Twelve-tone technique

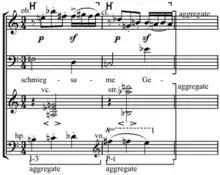
Aggregates spanning several local set forms in Schoenberg's "Von heute auf morgen".

A "cross partition" is an often monophonic or homophonic technique which, "arranges the pitch classes of an aggregate (or a row) into a rectangular design", in which the vertical columns (harmonies) of the rectangle are derived from the adjacent segments of the row and the horizontal columns (melodies) are not (and thus may contain non-adjacencies).